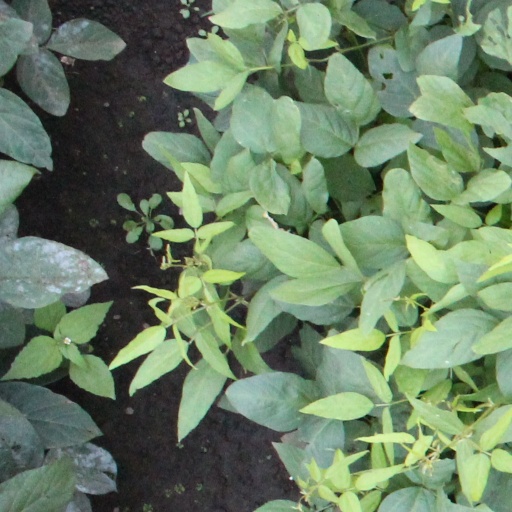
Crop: soybean